Terry O'Connor (rugby league)

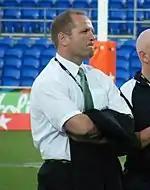
Terry O'Connor playing for Ireland at the 2008 Rugby League World Cup.

O'Connor joined his hometown club the Widnes Vikings at the end of the 2004's Super League IX. He captained the side in 2005 but with the introduction of Catalans Dragons to Super League in 2006 meant that the team who finished 11th were to be relegated, and it was the Widnes Vikings who finished in 11th position, ahead of the Leigh Centurions who finished in 12th position. Terry played on for one more year in the National League for the Widnes Vikings and got to play his last competitive game in the Grand Final only to be beaten by Hull Kingston Rovers. He was also joined in his last year by his good friend Barrie McDermott they both retired in 2006.